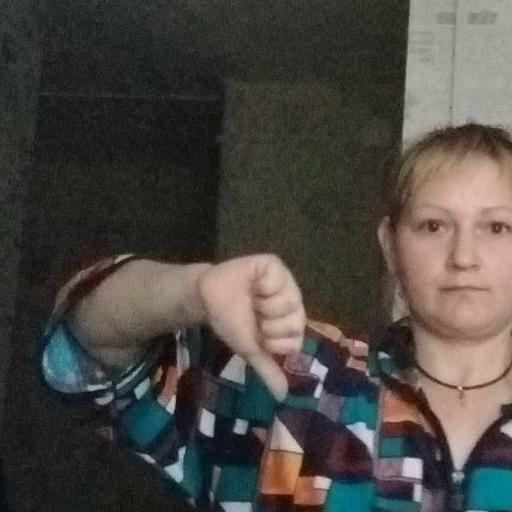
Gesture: dislike